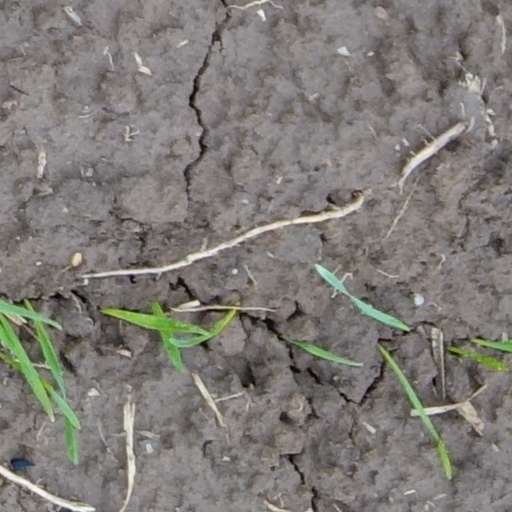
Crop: wheat